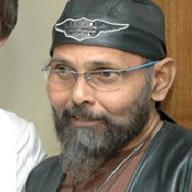
Age: 54